.org

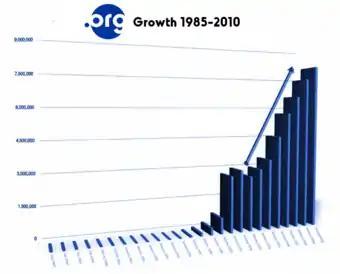
The number of .org domains registered with the Public Interest Registry.

Although organizations anywhere in the world may register subdomains, many countries, such as Australia (au), Canada (ca), Japan (jp), Argentina (ar), Bolivia (bo), Uruguay (uy), Turkey (tr), Somalia (so), Sierra Leone (sl), Russia (ru), Bangladesh (bd), India (in) and the United Kingdom (uk), have established a second-level domain with a similar purpose under their ccTLD. Such second-level domains are usually named "org" or "or".